Charlie Kendall

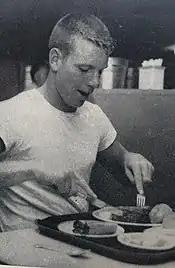
1958 UCLA yearbook

Charles Barton Kendall, Jr (born January 4, 1935) is an American former professional football defensive back who played one season with the Houston Oilers of the American Football League (AFL). He played college football at Los Angeles Valley College and the University of California, Los Angeles.